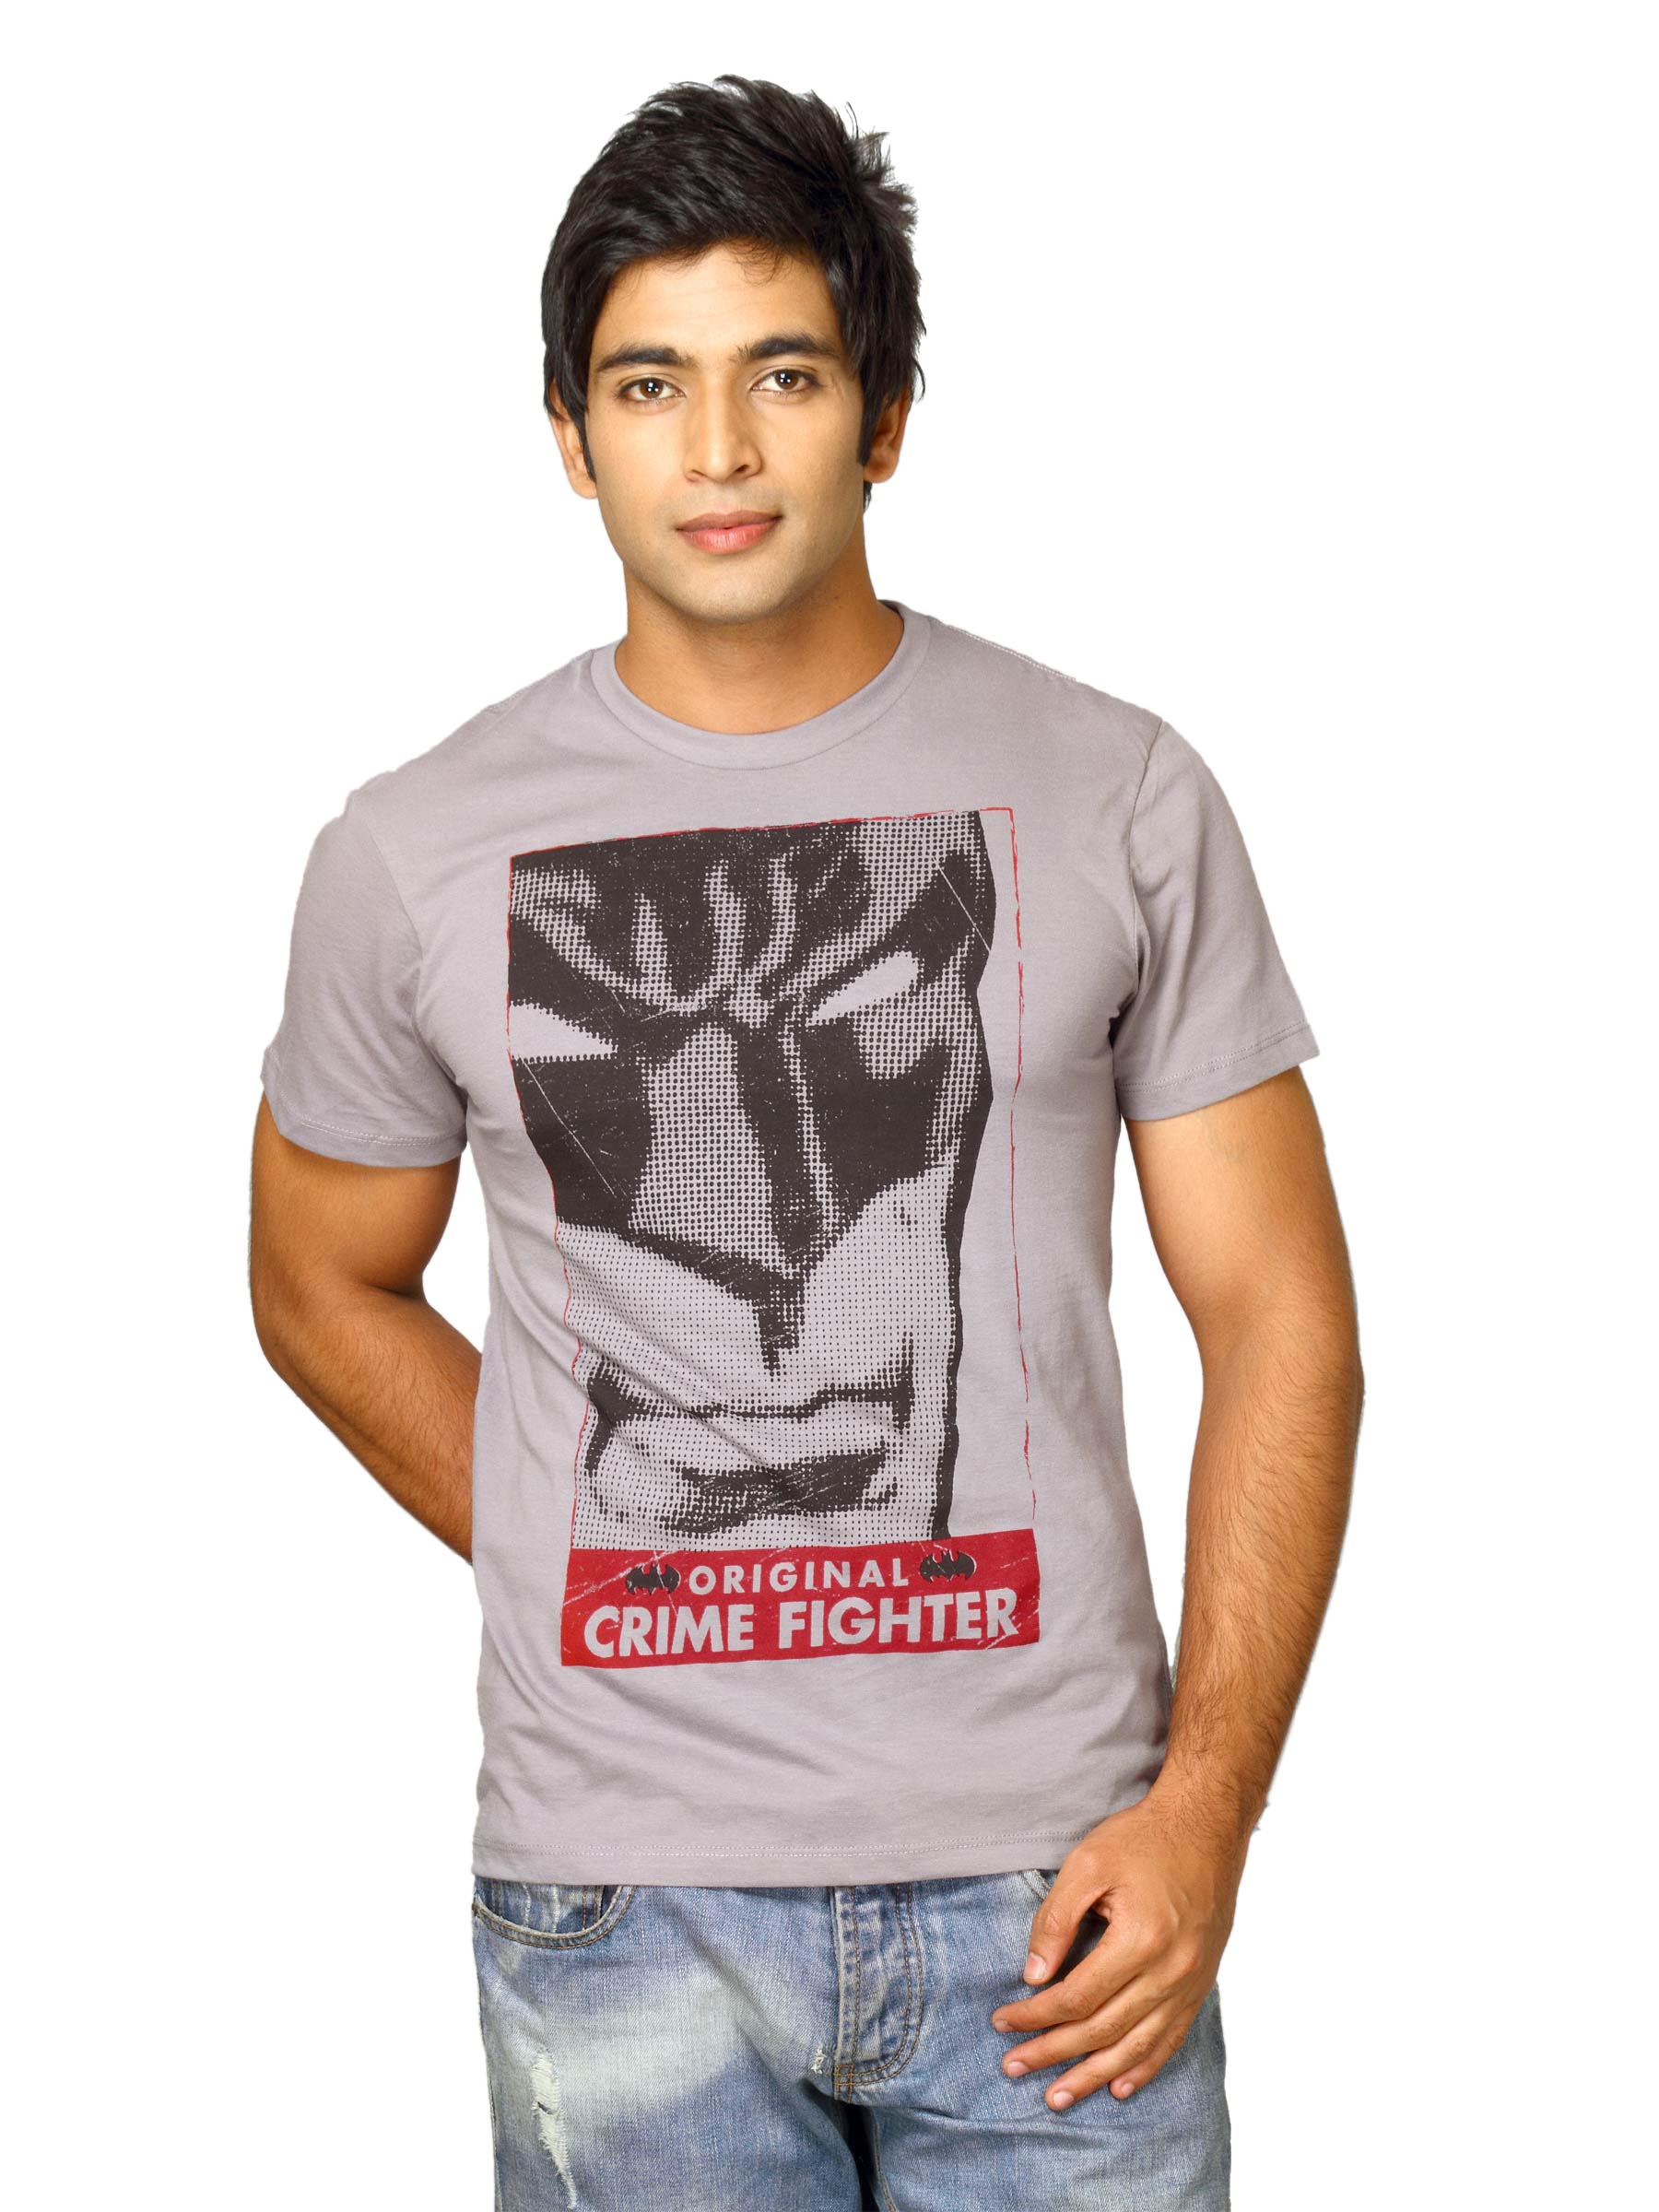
Batman Men's Crime Fighter Light Grey T-shirt
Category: Apparel / Topwear / Tshirts
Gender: Men
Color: Grey
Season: Fall 2011
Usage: Casual